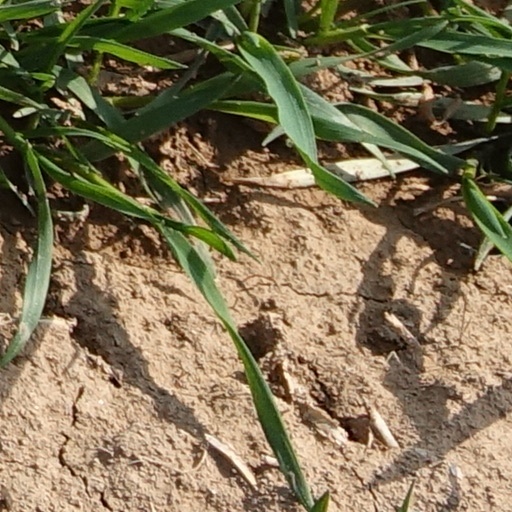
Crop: wheat